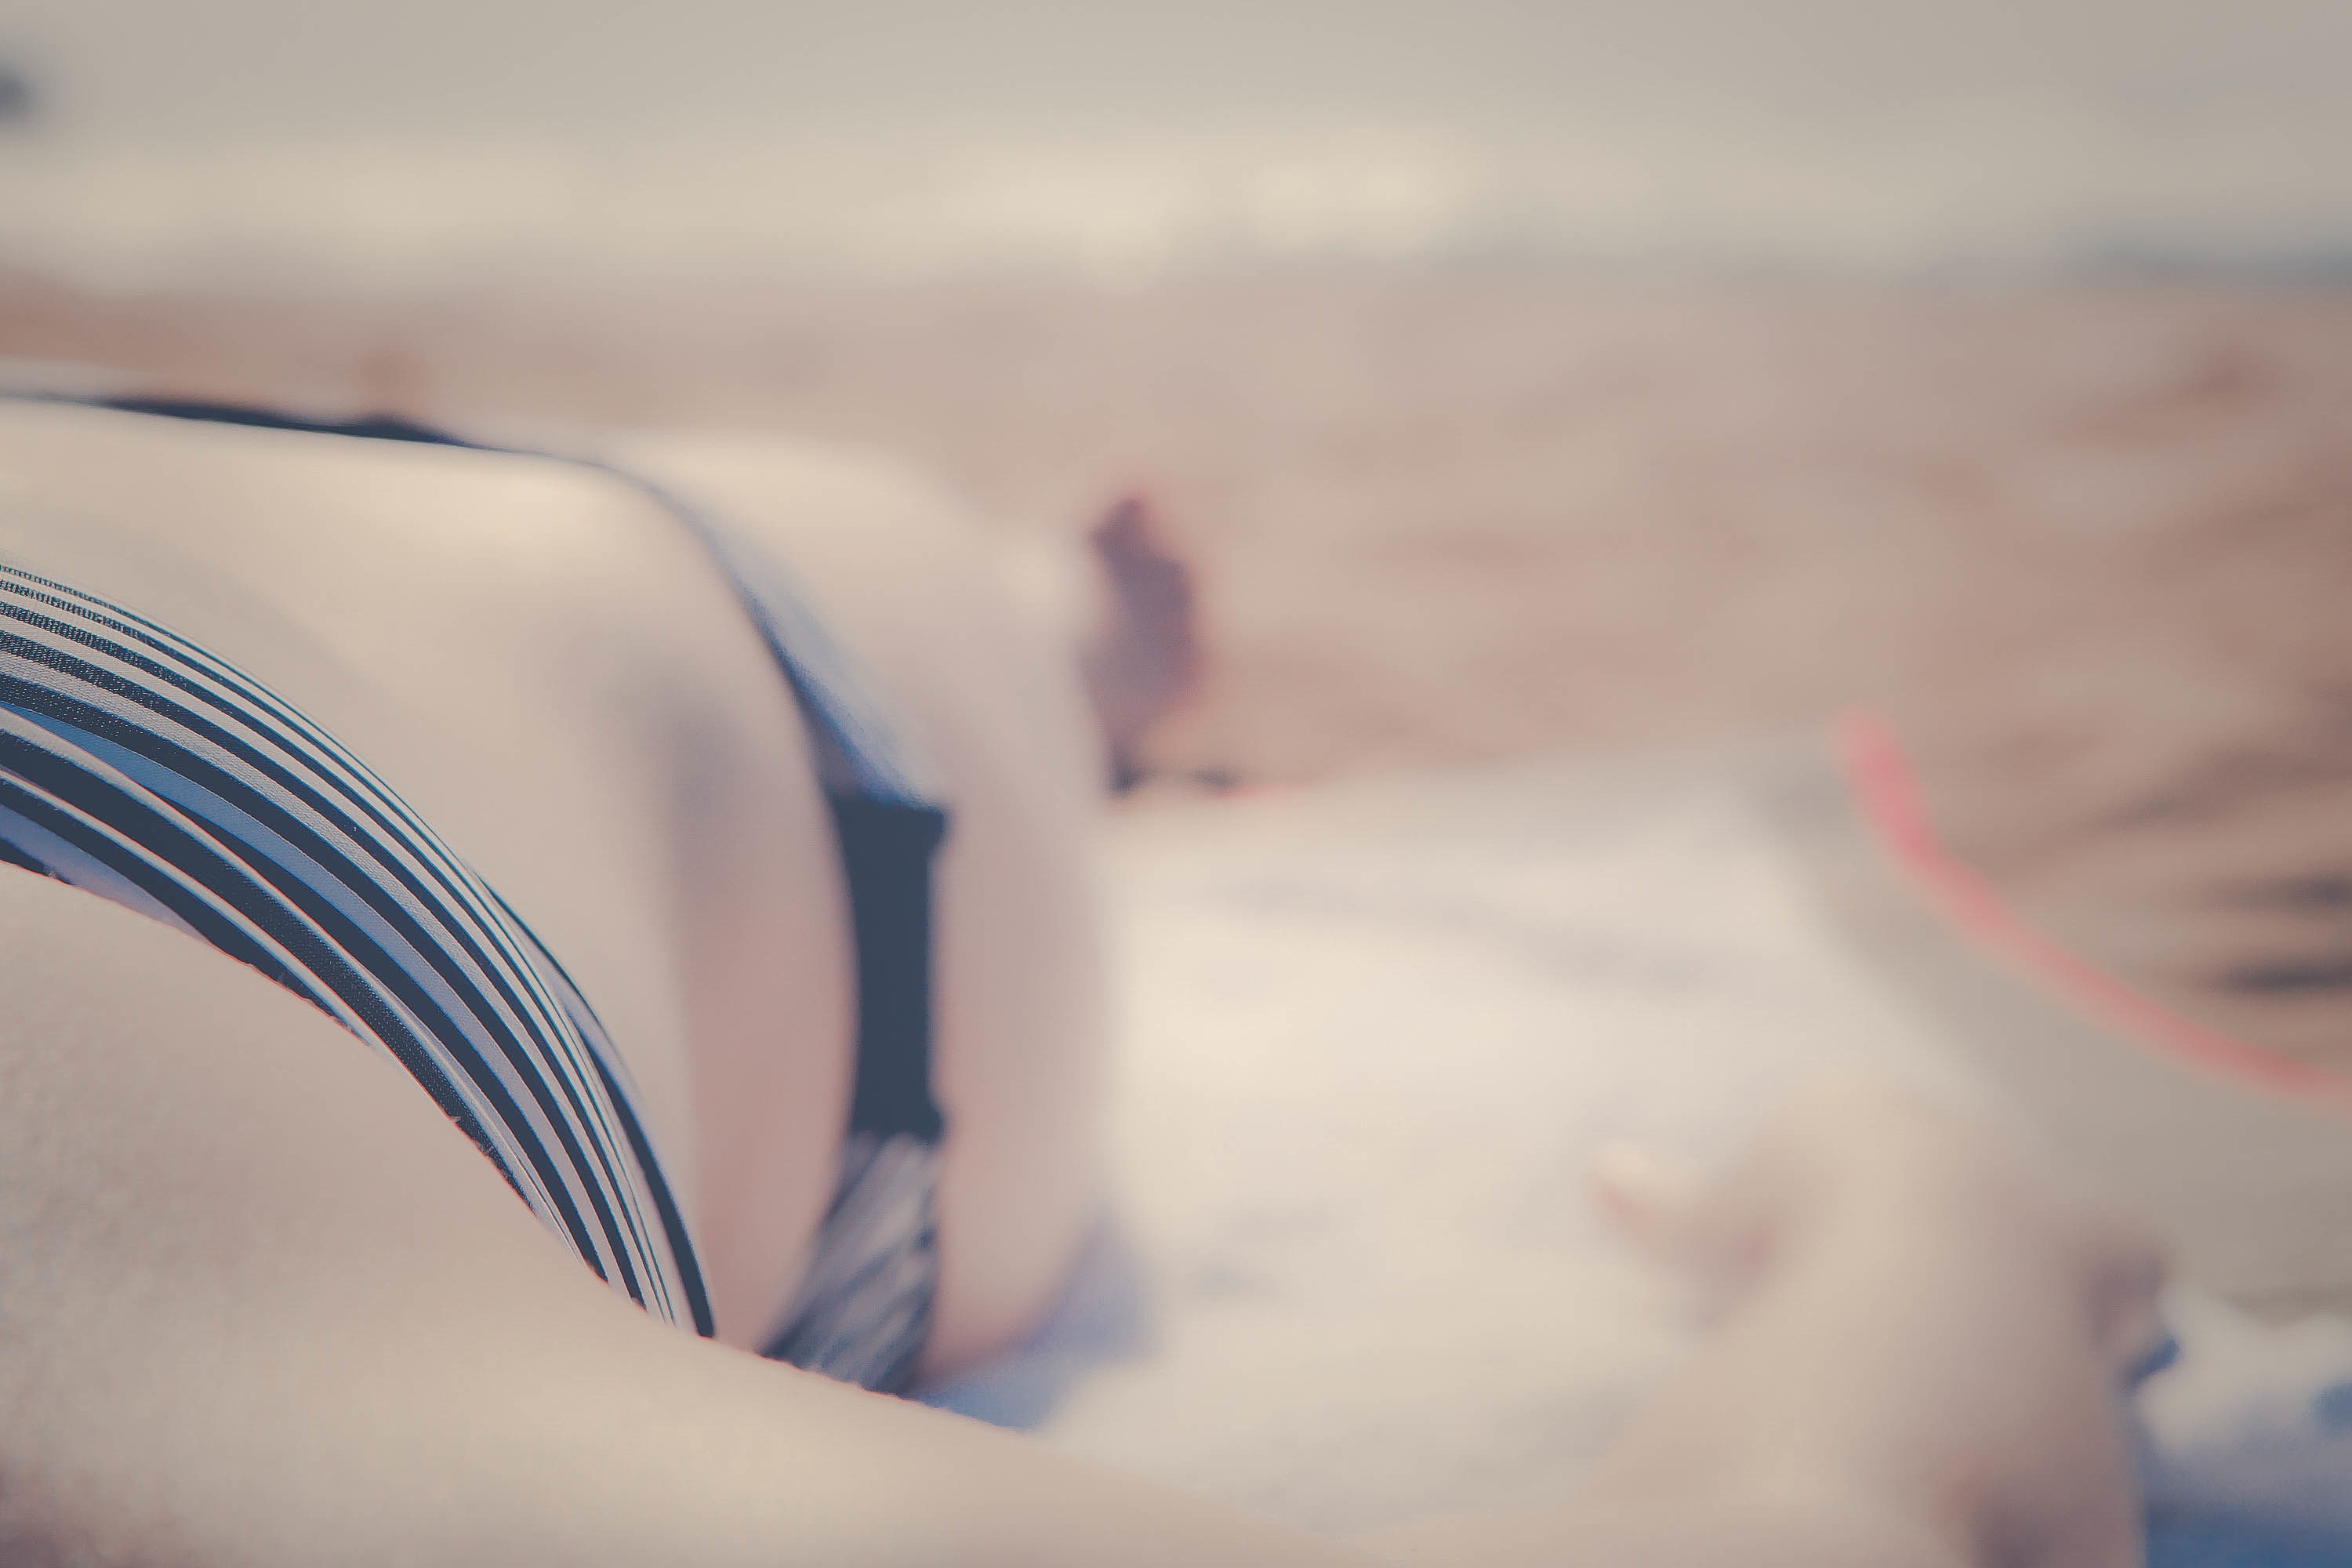
hand, girl, white, leg, blue, close up, human body, sleep, skin, beauty, organ, interaction, abdomen, sense